Ken Oxendine

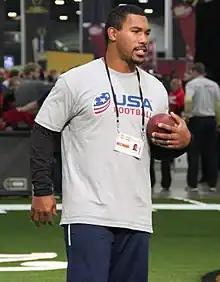
Oxendine in 2018

Kenneth Quarious Oxendine (born October 4, 1975) is an American former professional football player who was a running back for two seasons for the Atlanta Falcons of the National Football League (NFL) He was selected in the seventh round of the 1998 NFL draft. After the NFL, he briefly played for the XFL's Los Angeles Xtreme during the 2001 season.